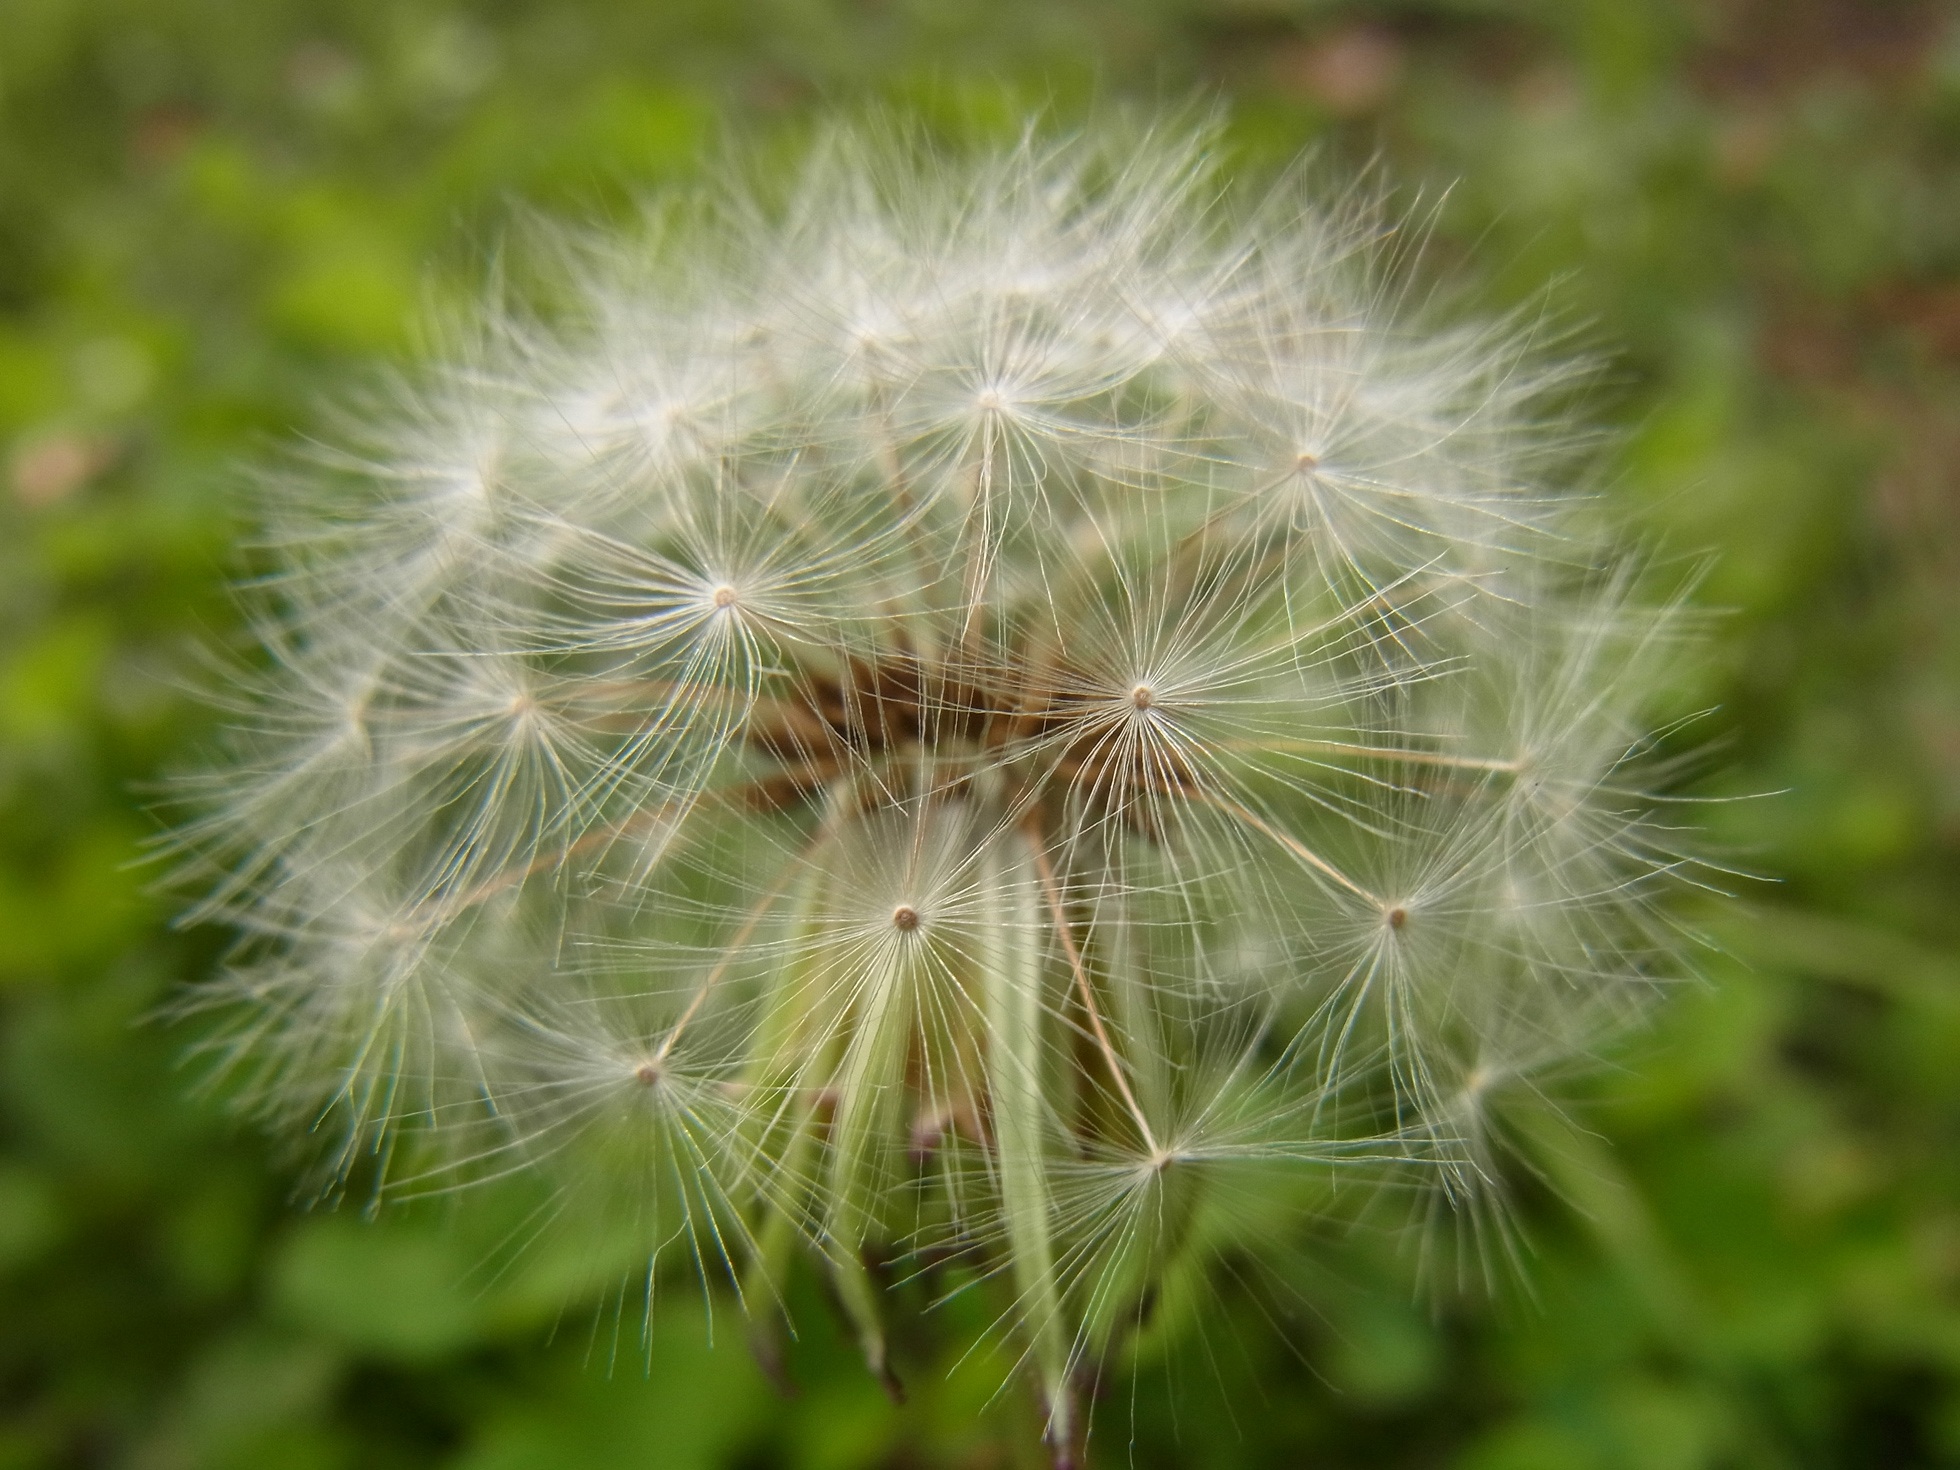
nature, grass, plant, field, photography, dandelion, flower, green, produce, botany, flora, wildflower, flowers, close up, thistle, fluff, macro photography, flowering plant, daisy family, wild grass, plant stem, land plant, thorns spines and prickles